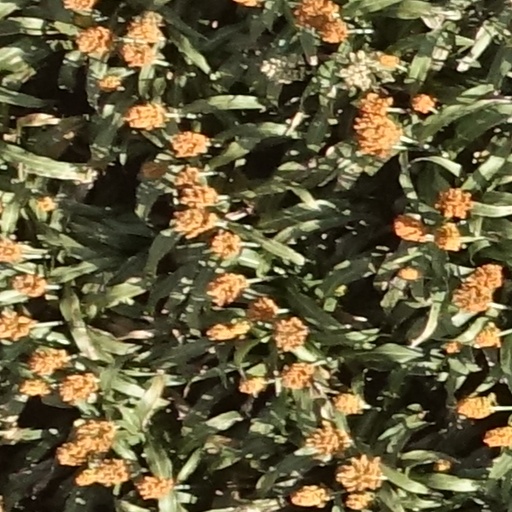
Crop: sorghum